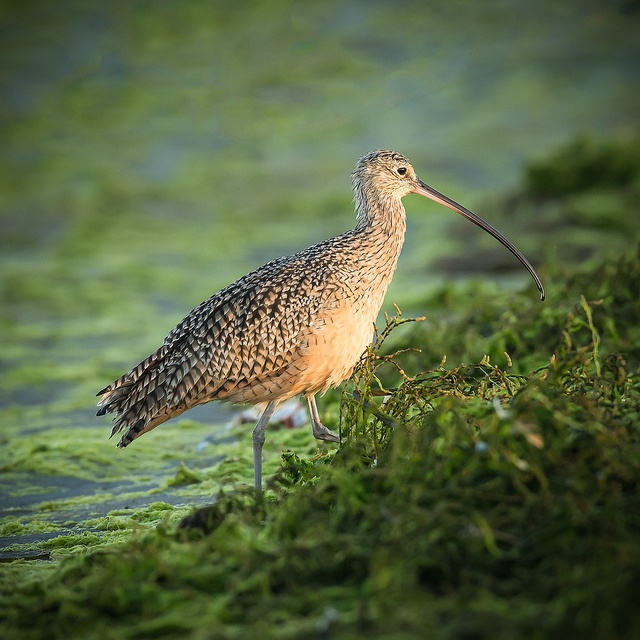
a close up of a bird standing on a grass field
a long beaked bird standing on a patch of grass.
A bird with a long beak standing on grass.
Long billed bird standing in green weeded area of fodder.
A bird with a long beak stands in a grassy clump.